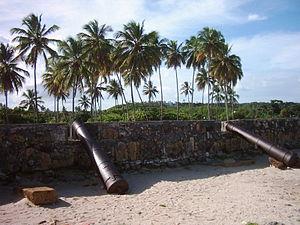
Le Pernambouc est l'un des États fédérés du Brésil. Il est situé au centre est de la région Nordeste ; il est bordé à l'est par l'océan Atlantique. L'État a une superficie de 98 937 km², soit un peu plus que la superficie du Portugal, et compte 9 557 071 habitants. Sa capitale est Recife.
Le fort Orange est un fort du Brésil situé sur l'île d'Itamaracá, dans l'État du Pernambouc.